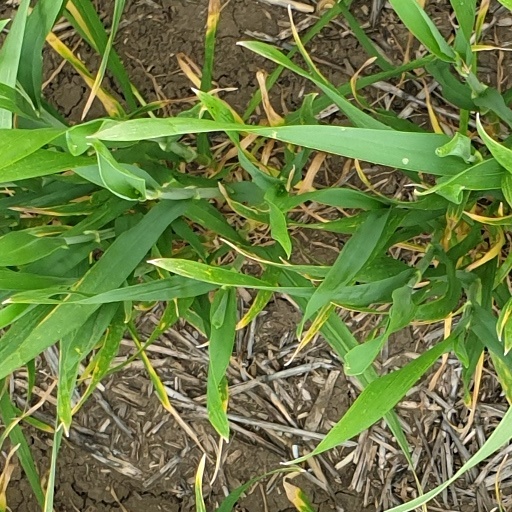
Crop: wheat